Serenade No. 10 (Mozart)

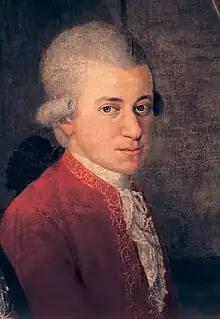
Detail of Wolfgang from the 1780–81 Portrait of the Mozart Family

The Serenade No. 10 for winds in B-flat major, K. 361/370a, is a serenade by Wolfgang Amadeus Mozart scored for thirteen instruments: twelve winds and double bass. The piece was composed in 1781 and is often known by the subtitle Gran Partita, though in the autograph manuscript it is misspelled ("Gran Partitta") and not in Mozart's hand. It consists of seven movements.